Becky McDonald

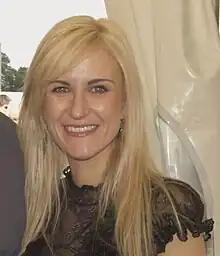
Katherine Kelly (pictured) won various awards for her portrayal of Becky.

Kelly has won and been nominated for a variety of awards for her portrayal of Becky. In 2009, she was named Best Female Soap Star at the TV Now Awards, TV Soap Personality of the Year at the Television and Radio Industries Club awards and Best Actress at the British Soap Awards. At the 2009 TV Choice & TV Quick Awards, Kelly was named Best Actress.